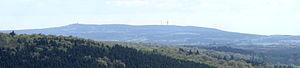
Vue sur la cordillère ""Montabaurer Höhe"" (Westerwald), Allemagne. C'est un monument naturel. photographié de la ville Quirnbach. Русский: Вид на горном хребете ""Монтабаурер Гохе"" в Вестервальде, Германия."